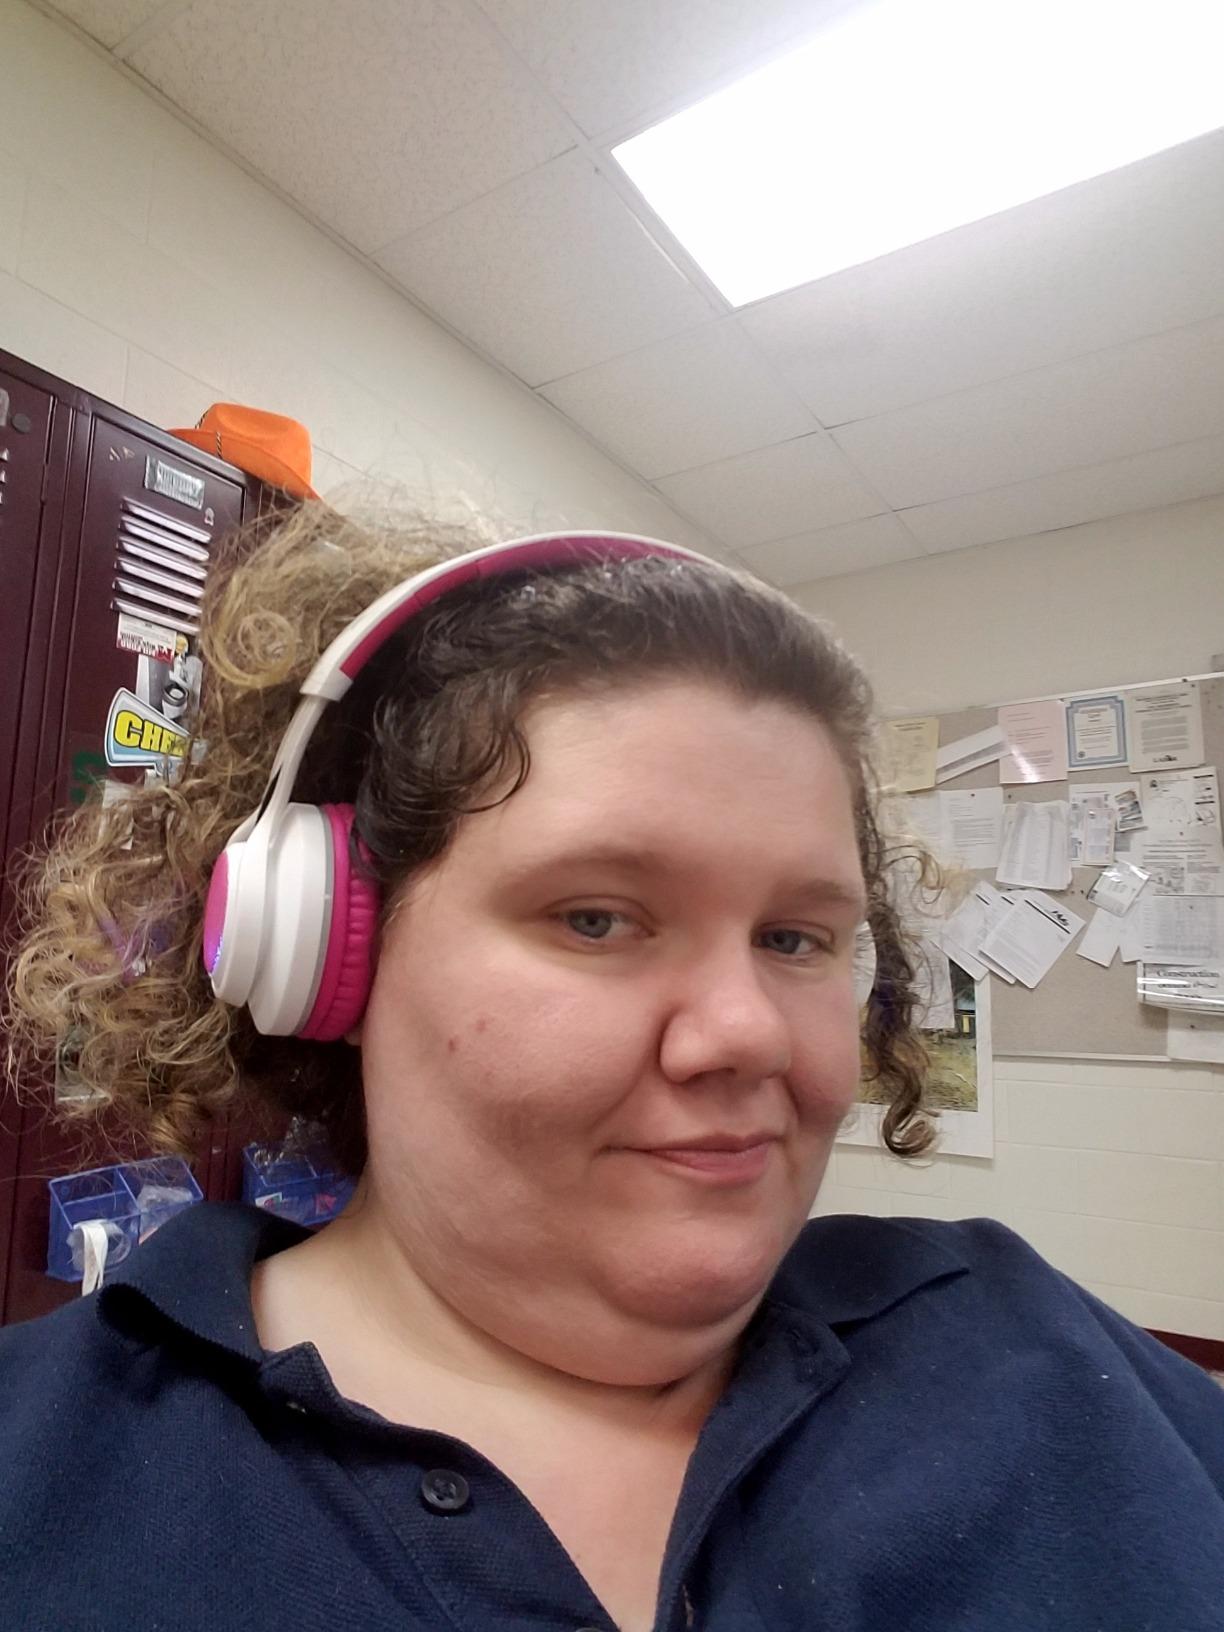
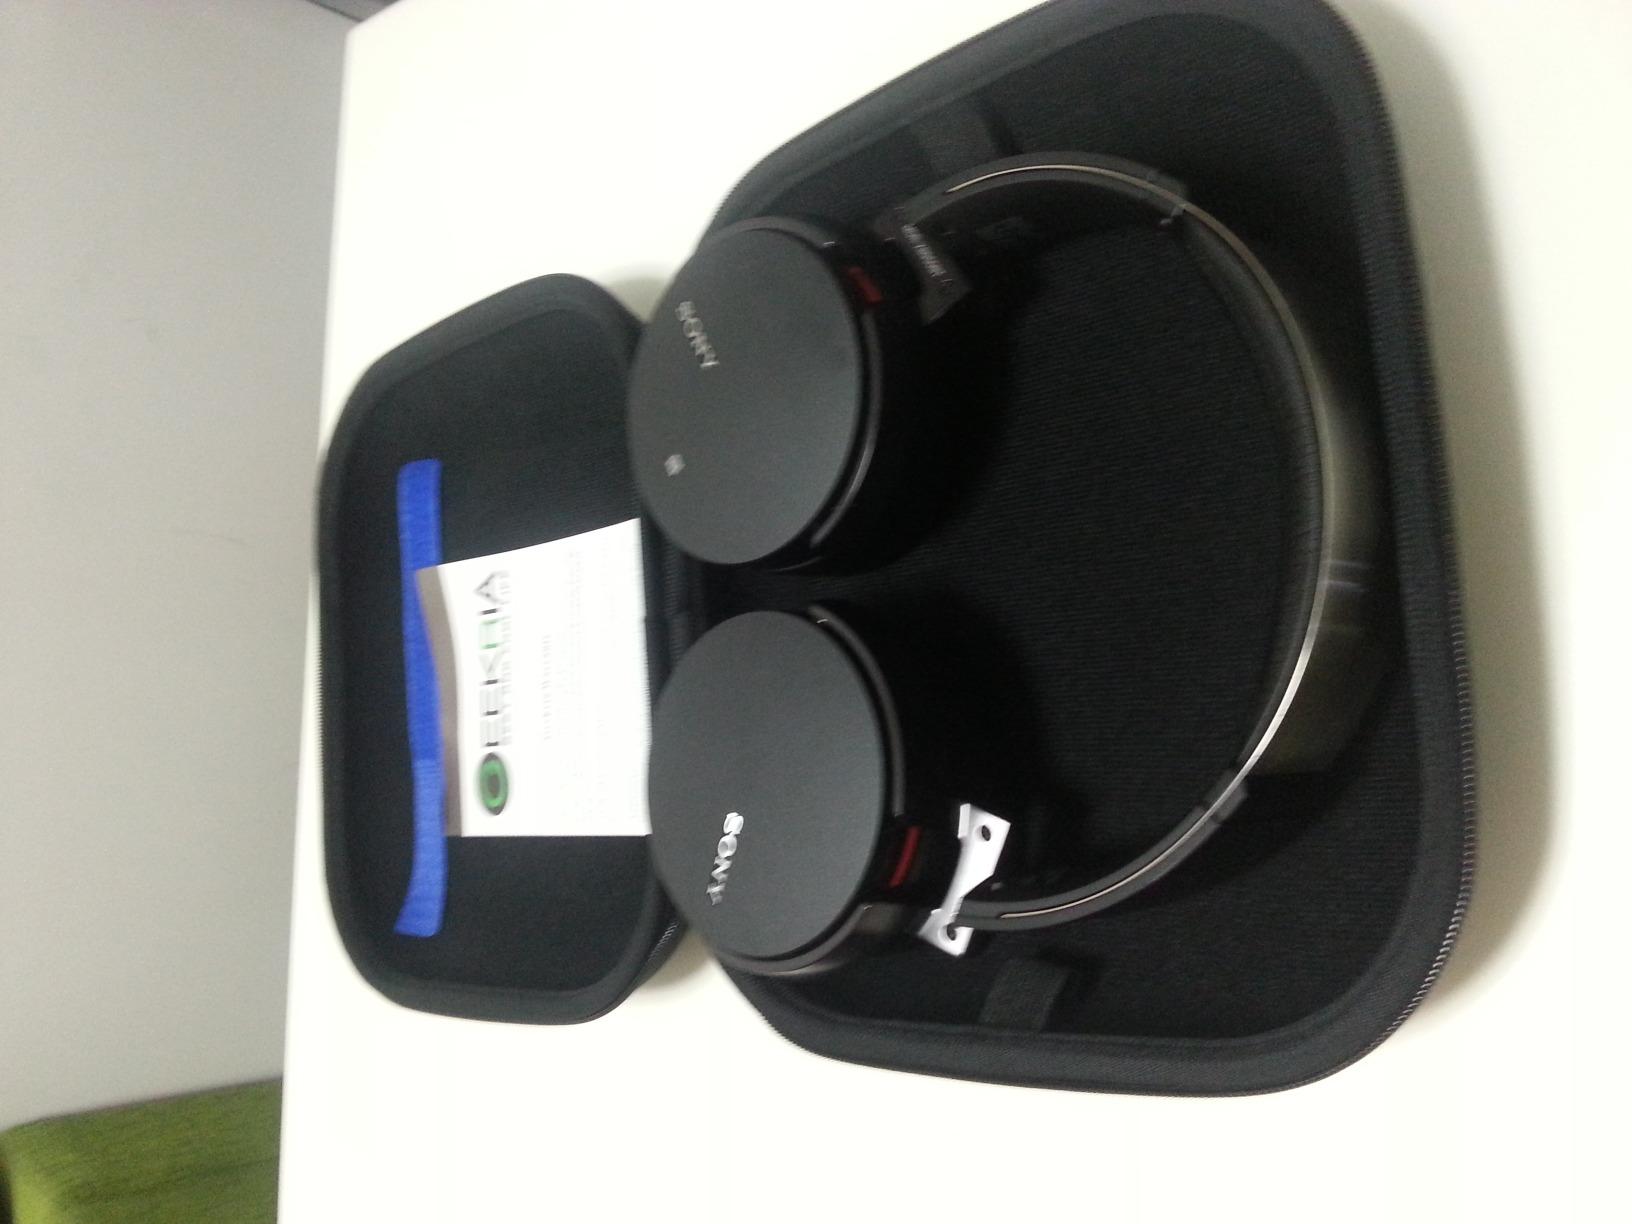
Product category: headphones
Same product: no